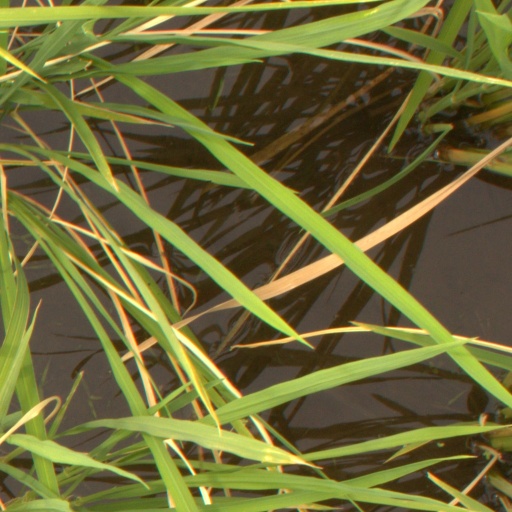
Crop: rice